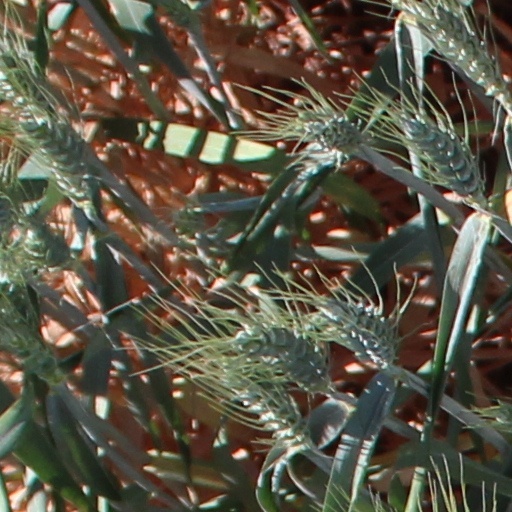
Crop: wheat